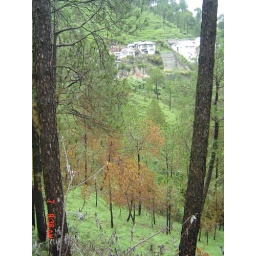
i went in the wildernesslooking for some peacethe white house appeared from a distancestealing my anonymity